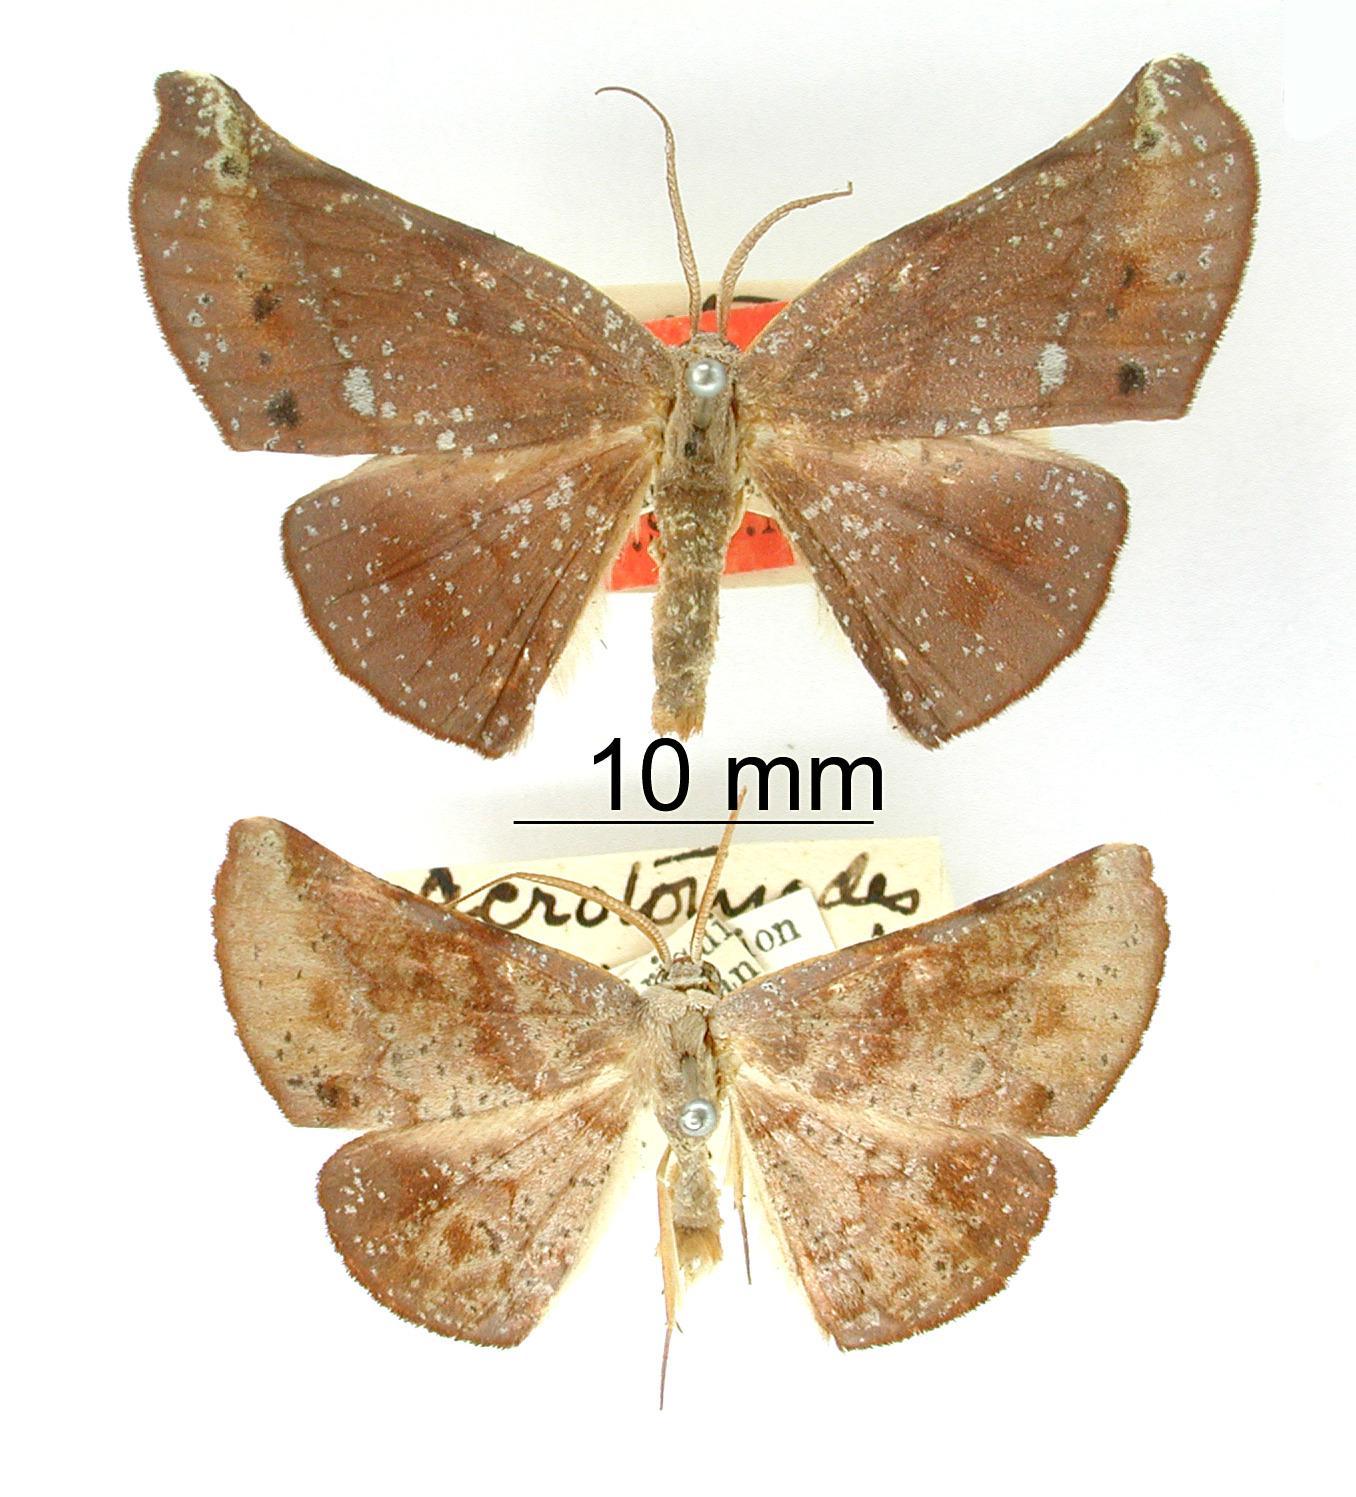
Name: Acrotomodes chiriquensis
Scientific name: Acrotomodes chiriquensis Schaus, 1901
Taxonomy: Animalia, Arthropoda, Insecta, Lepidoptera, Geometridae, Ennominae
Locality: Chiriqui, Panama, Panama